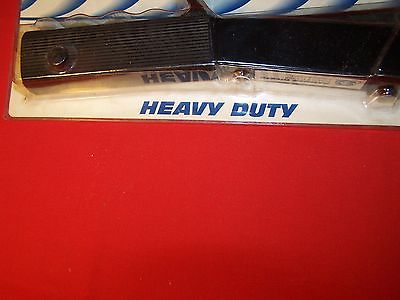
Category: stapler